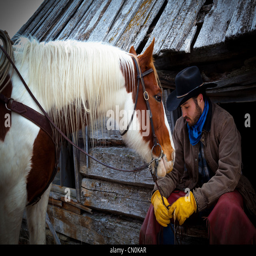
a cowboy and his horse on a ranch